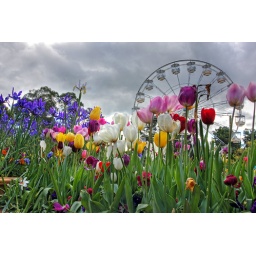
Colorful park in springtime with trees and flowers